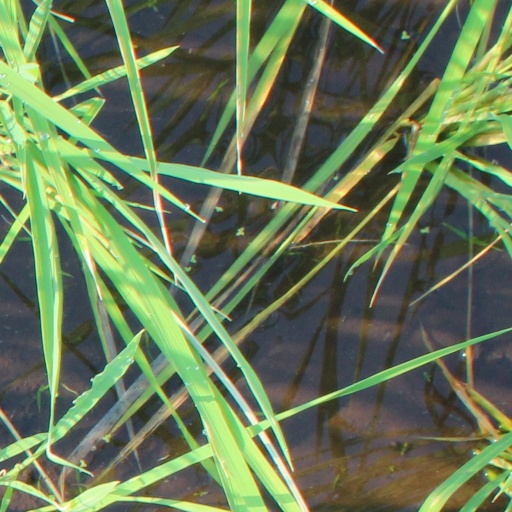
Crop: rice